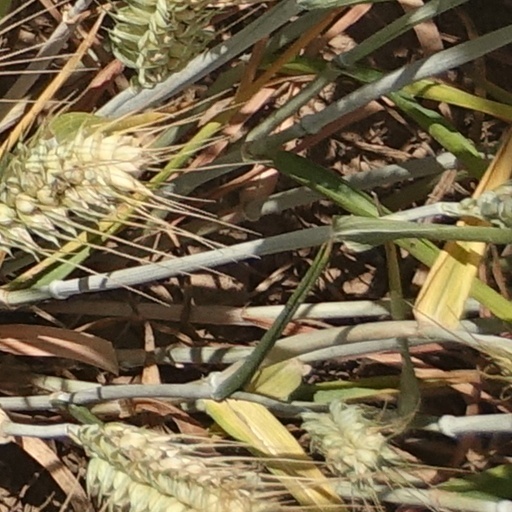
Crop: wheat